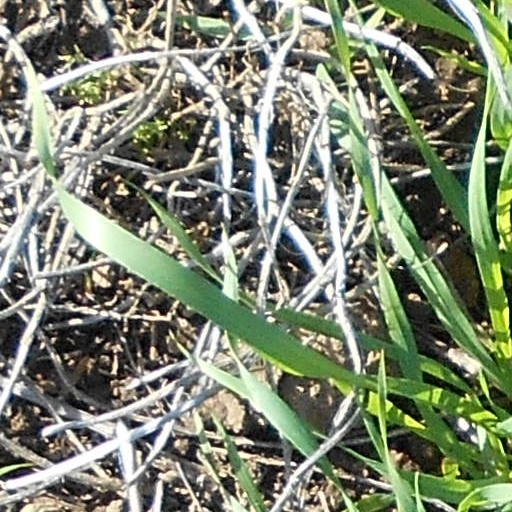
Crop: wheat